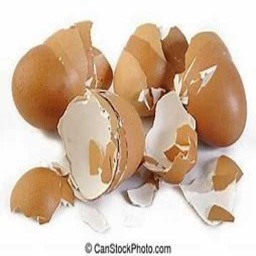
Label: eggshells